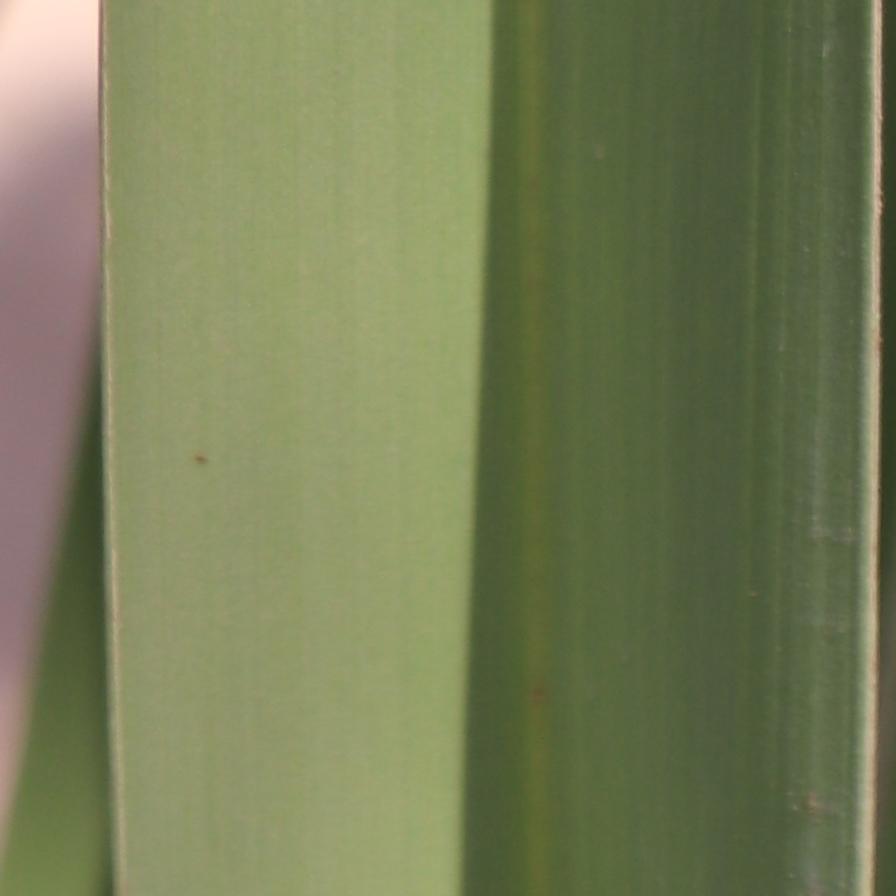
Label: Healthy